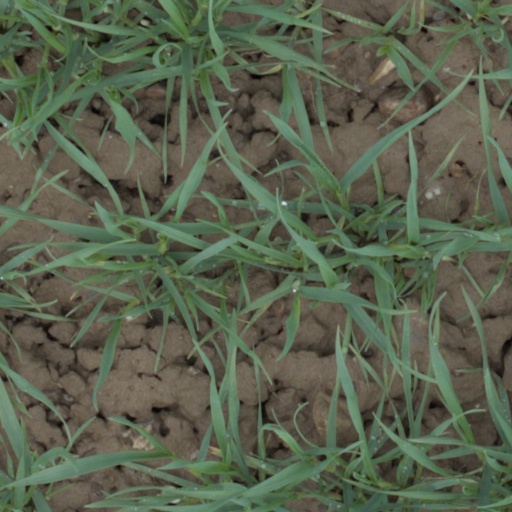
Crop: wheat